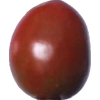
Label: tomato_cherry_maroon